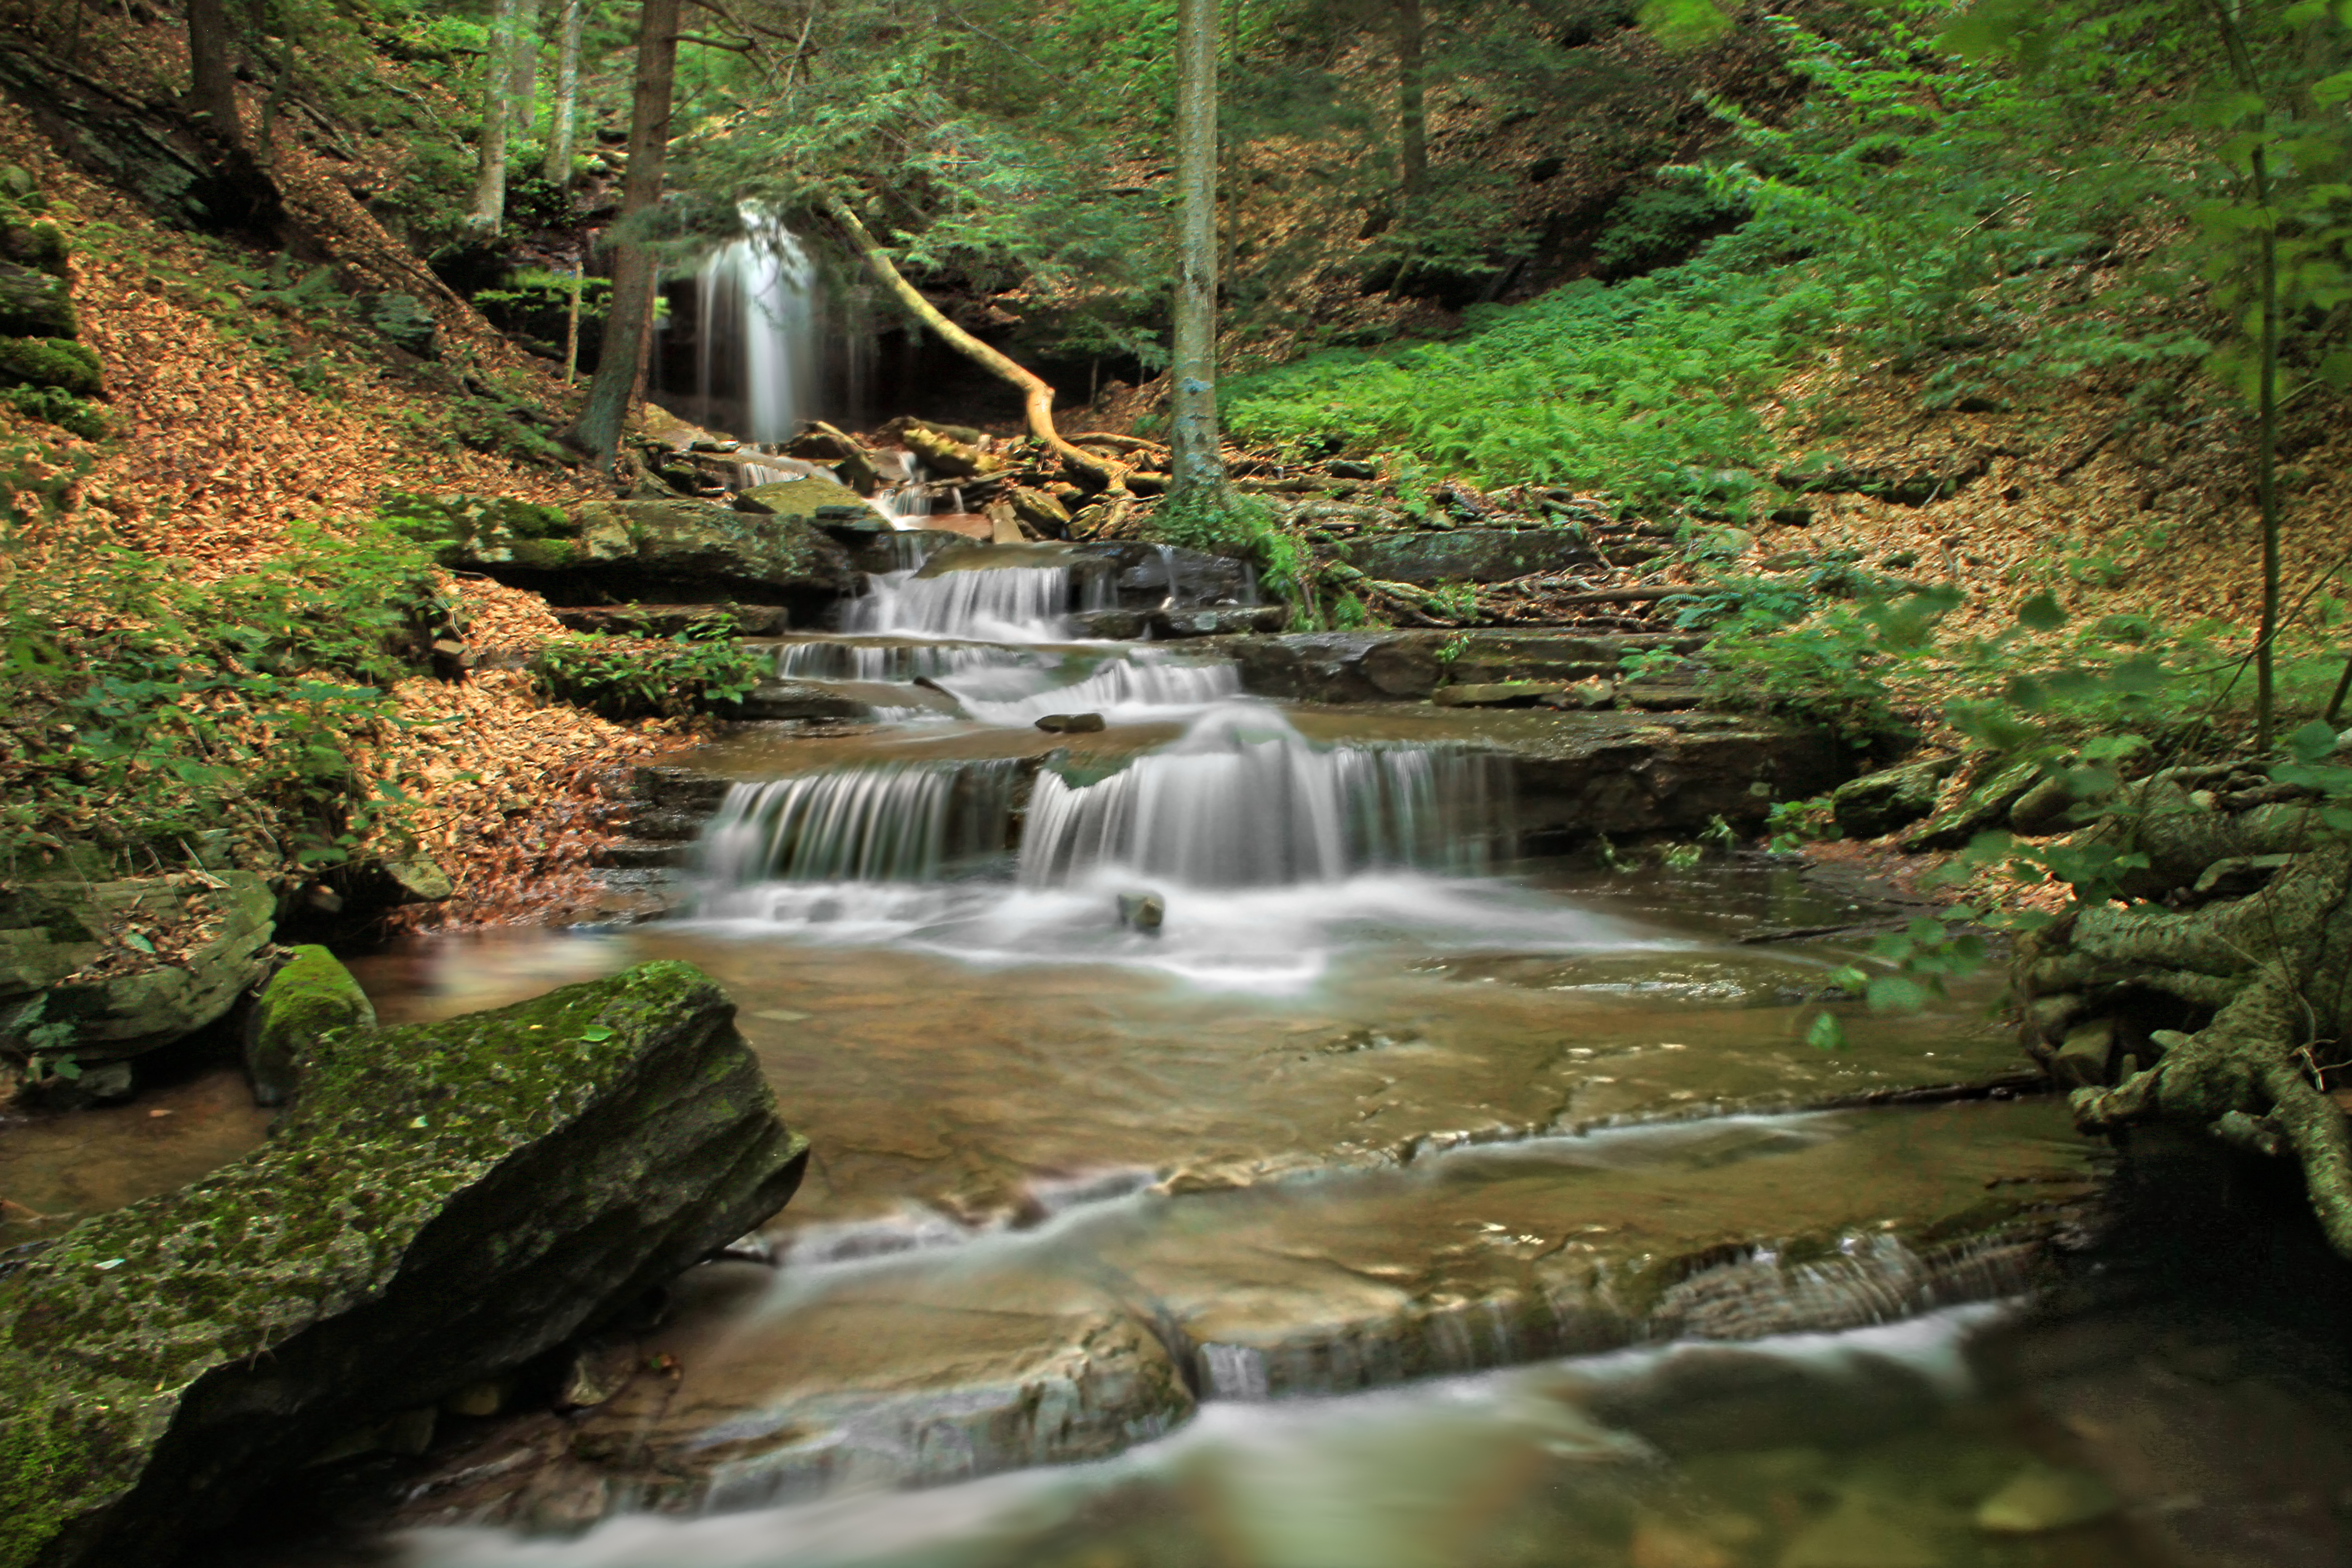
water, nature, forest, waterfall, creek, wilderness, hiking, river, valley, summer, moss, stream, jungle, autumn, rapid, plants, body of water, trees, rocks, creativecommons, vegetation, rainforest, falls, ravine, cascades, pennsylvania, endlessmountains, loyalsockstateforest, leaflitter, sullivancounty, loyalsocktrail, kettlecreekwildarea, fallsrun, wasserfall, woodland, water feature, watercourse